British Rail Class 59

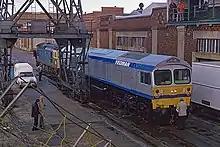
59001 at Southampton Docks having been unloaded from the MV "Fairlift" in January 1986

Foster Yeoman operated the Torr Works quarry near Merehead in Somerset, with much of the output going to rail-served depots at places such as and Acton. From May 1983 the trains had been diagrammed for locomotives but up to 40% of services were arriving late. Foster Yeoman had been impressed by the power and reliability of the EMD SW1001 shunter that they had been operating at the Torr quarry since December 1980, and so invited EMD to tender for the delivery of six mainline locomotives to use instead of those supplied by British Rail. Domestic manufacturers Brush Traction and British Rail Engineering Limited were also invited to tender, but could not meet the 95% availability that Foster Yeoman demanded.